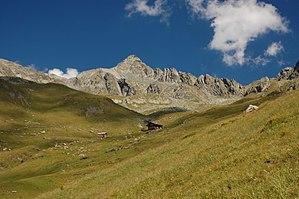
La Seespitze est une montagne qui s’élève à 3 021 m d’altitude dans les Hohe Tauern, en Autriche.